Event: Nepal Earthquake
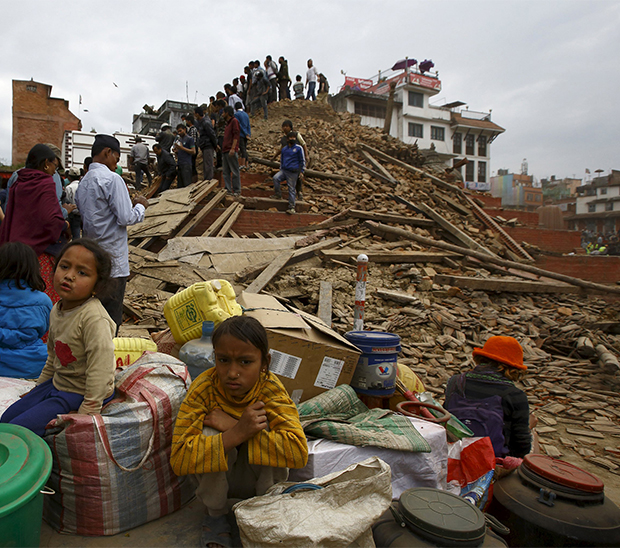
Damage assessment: damage